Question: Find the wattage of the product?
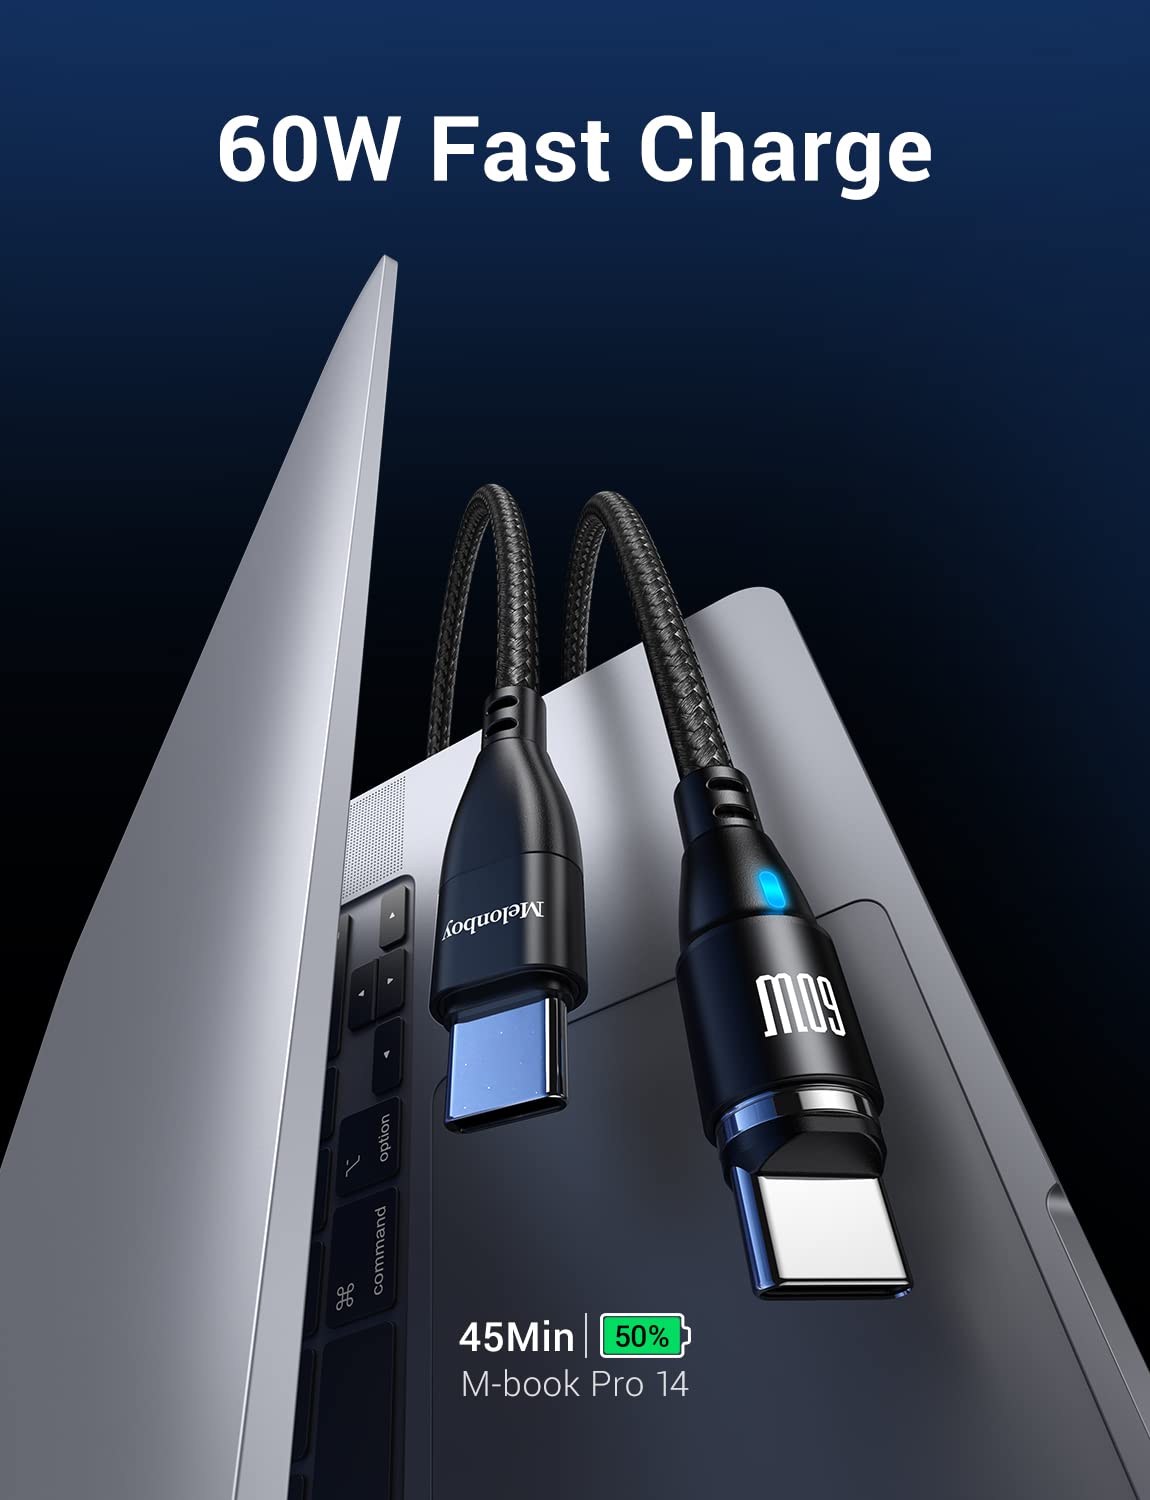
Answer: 60.0 watt